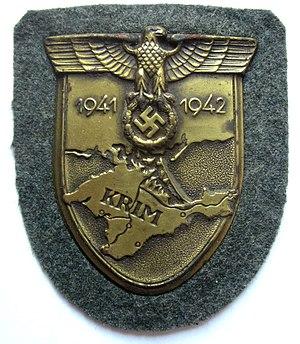
La plaque de bras Crimée est une distinction militaire allemande du Troisième Reich, créée le 25 juillet 1942, et attribuée à tous les soldats des troupes de la Wehrmacht durant la Seconde Guerre mondiale ayant participé à la bataille de Crimée.